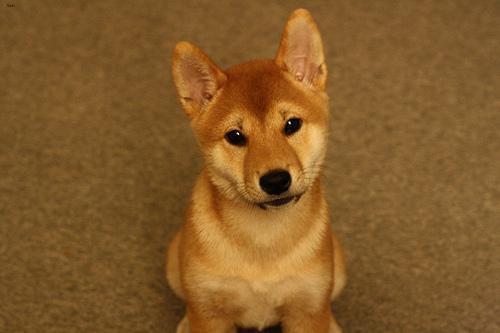
shiba inu